Charlie Chauhan

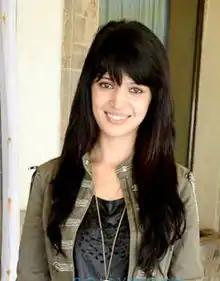
Charlie Chauhan at the launch of "Ye Hai Aashiqui"

Charlie Chauhan (born 8 September 1989) is an Indian actress and lyricist known for playing the role of Ela in the teen drama "Best Friends Forever?" and Mukti Vardhan in "Kaisi Yeh Yaariyan."